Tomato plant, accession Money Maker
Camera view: horizontal (90 deg, fisheye); turntable rotation: 180 degrees
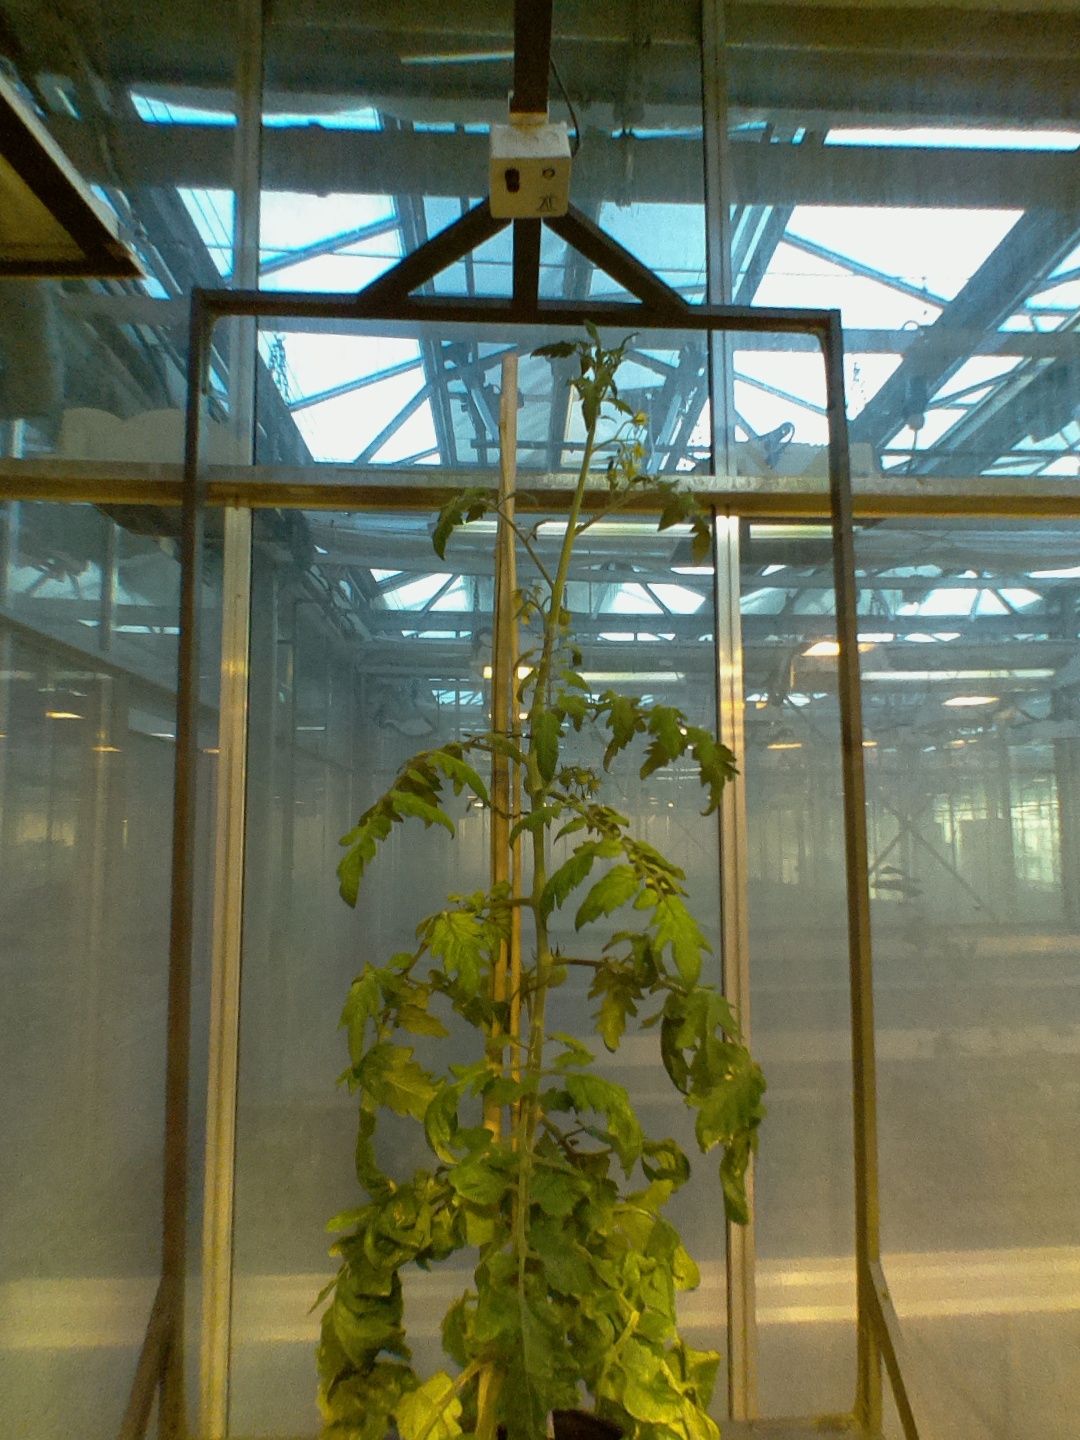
BBCH growth stage 75: 50%-60% of final fruit size